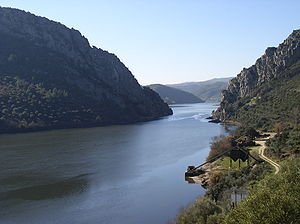
Tajo / Galleri
Tajo, Tejo eller Tagus er den længste flod i Portugal og på hele Den Iberiske Halvø. Den har en længde på ca. 1.007 km og har sit udspring i Albaracínbjergene i provinsen Teruel i Aragón i Spanien, hvorefter den hovedsagligt løber mod vest til den udløber i Atlanterhavet ved Lissabon i Portugal.